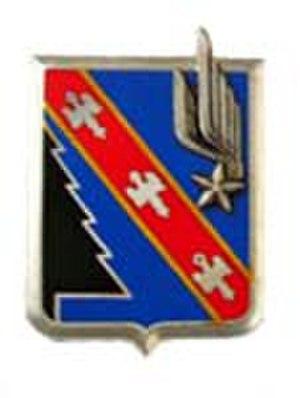
insigne de la 4e brigade aéromobile.
La 4ᵉ division aéromobile est une ancienne unité de l'Armée de terre française. Créée en 1985, elle devient la 4ᵉ brigade aéromobile en 1999 puis est dissoute en 2010.